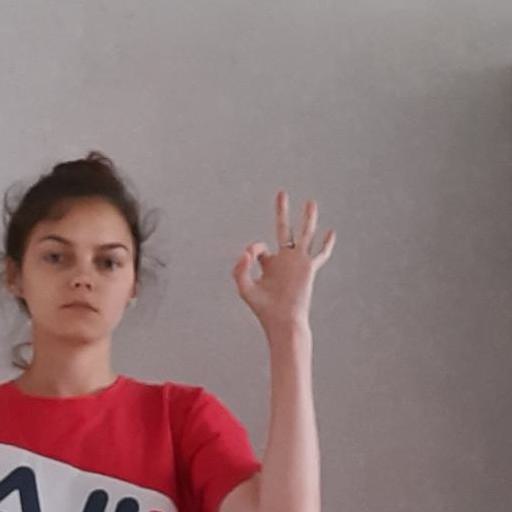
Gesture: ok